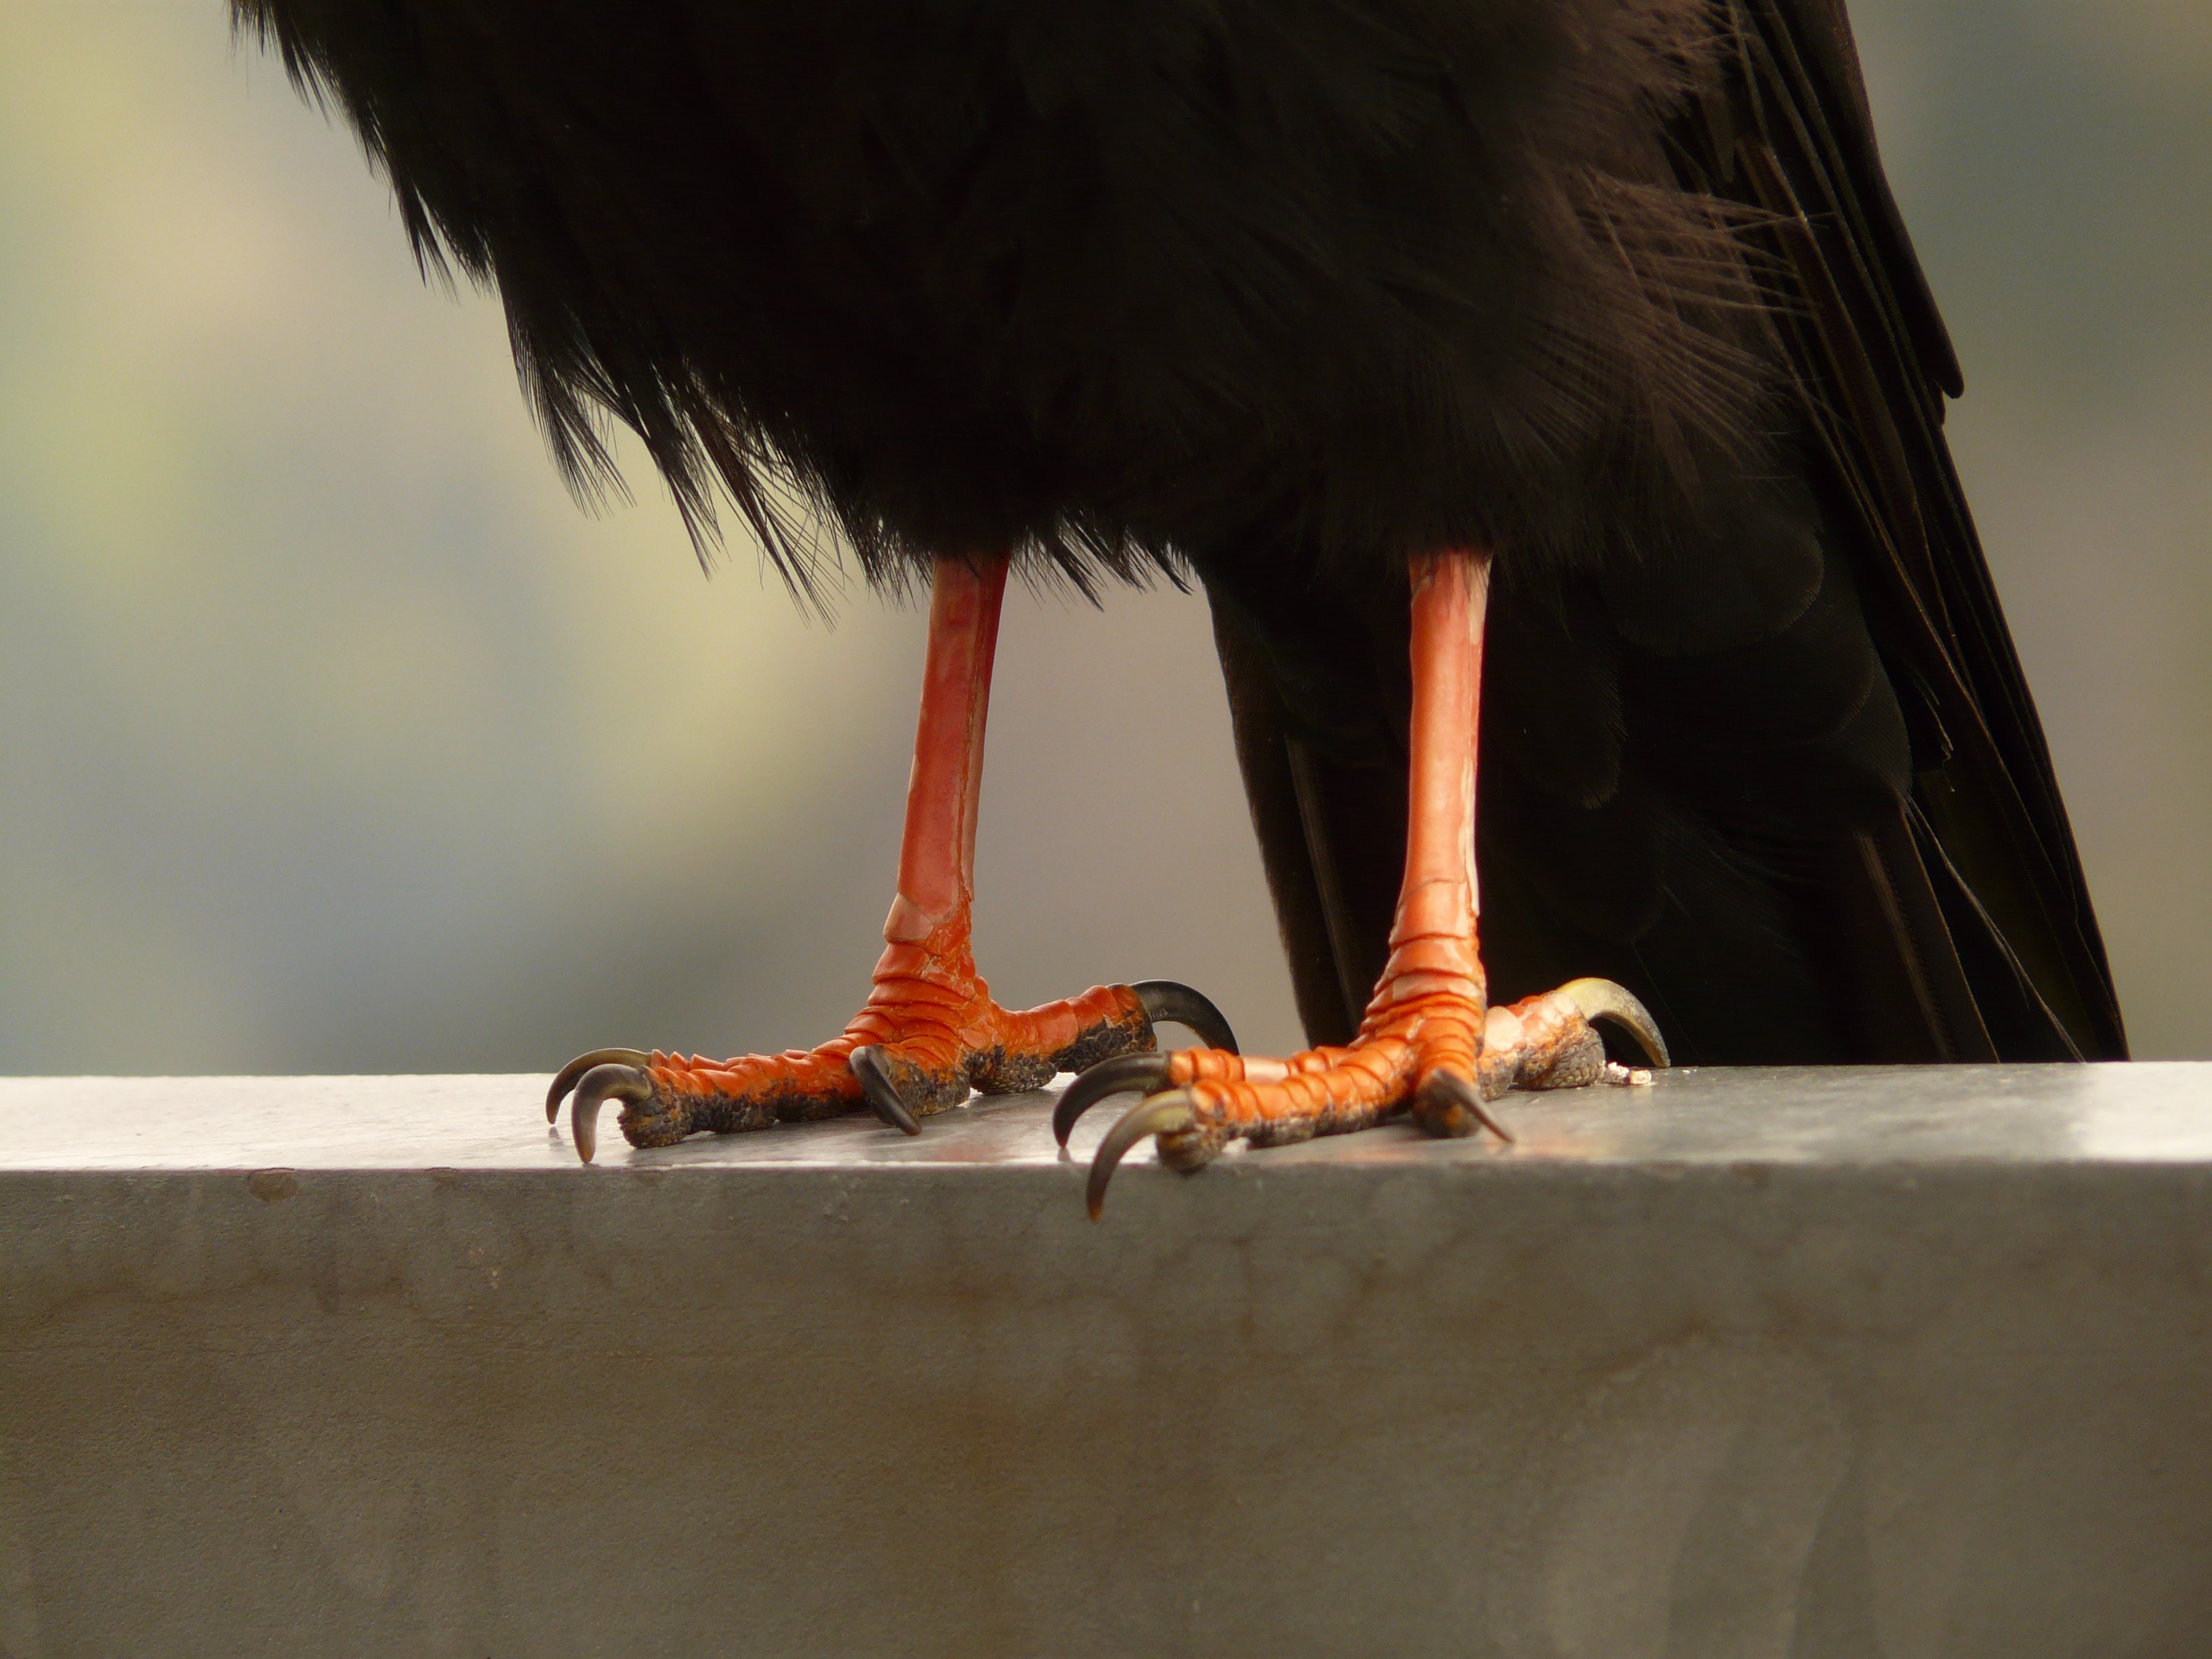
mountain, bird, wing, beak, alpine, black, fauna, vertebrate, raven bird, corvidae, chough, bergdohle, pyrrhocorax graculus, jochdohle bird